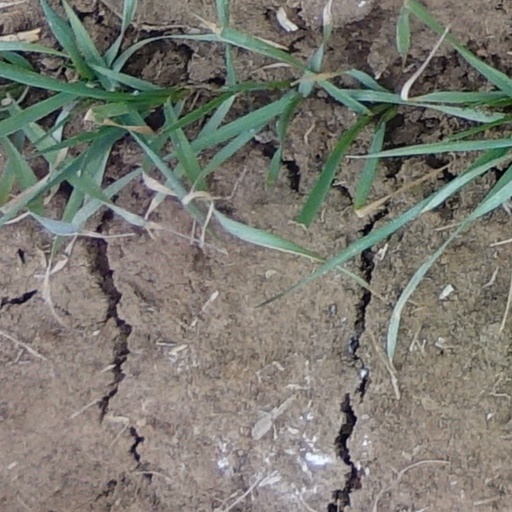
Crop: wheat